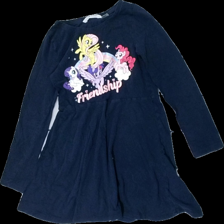
View: front
Type: Dress
Category: Children
Brand: H&M
Colors: Blue, Pink, White, Multicolor
Material: 100% cotton
Pattern: Logo print
Cut: Regular, C-collar
Size: 122
Season: All
Price range: <50
Recommended usage: Export
Comment: washed out